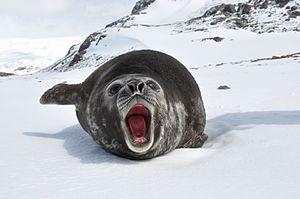
Éléphant de mer du sud (Mirounga leonina) ou Éléphant de mer austral en Géorgie du Sud Italiano: Un giovane esemplare di elefante marino del sud (Mirounga leonina) in Georgia del Sud, un'isola dell'emisfero australe che fu anche teatro della Guerra delle Falkland. Português: Elefante-marinho-do-sul (Mirounga leonina) nas Ilhas Geórgia do Sul e Sandwich do Sul. Basa Sunda: Gajah Laut Pakidulan (Mirounga leonina) ngora di Georgia Kidul.